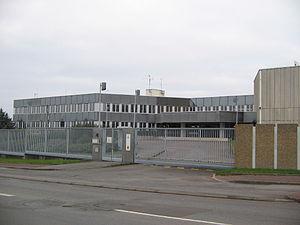
Orange Labs (France Télécom R &amp
Orange Labs est, jusqu'en 2012, la division recherche et développement du groupe Orange avec un budget de 845 millions d'euros en 2010 et six grands projets de recherche et développement : les villes intelligentes, le paiement mobile, l'agrégation de contenus, les connexions mobiles, les services et usages et les réseaux intelligents.